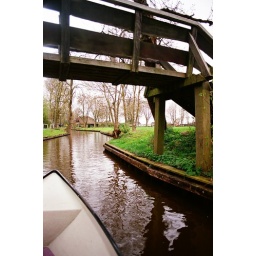
Giethoorn boat trip 4.8 x chilly sheep picnic in the car